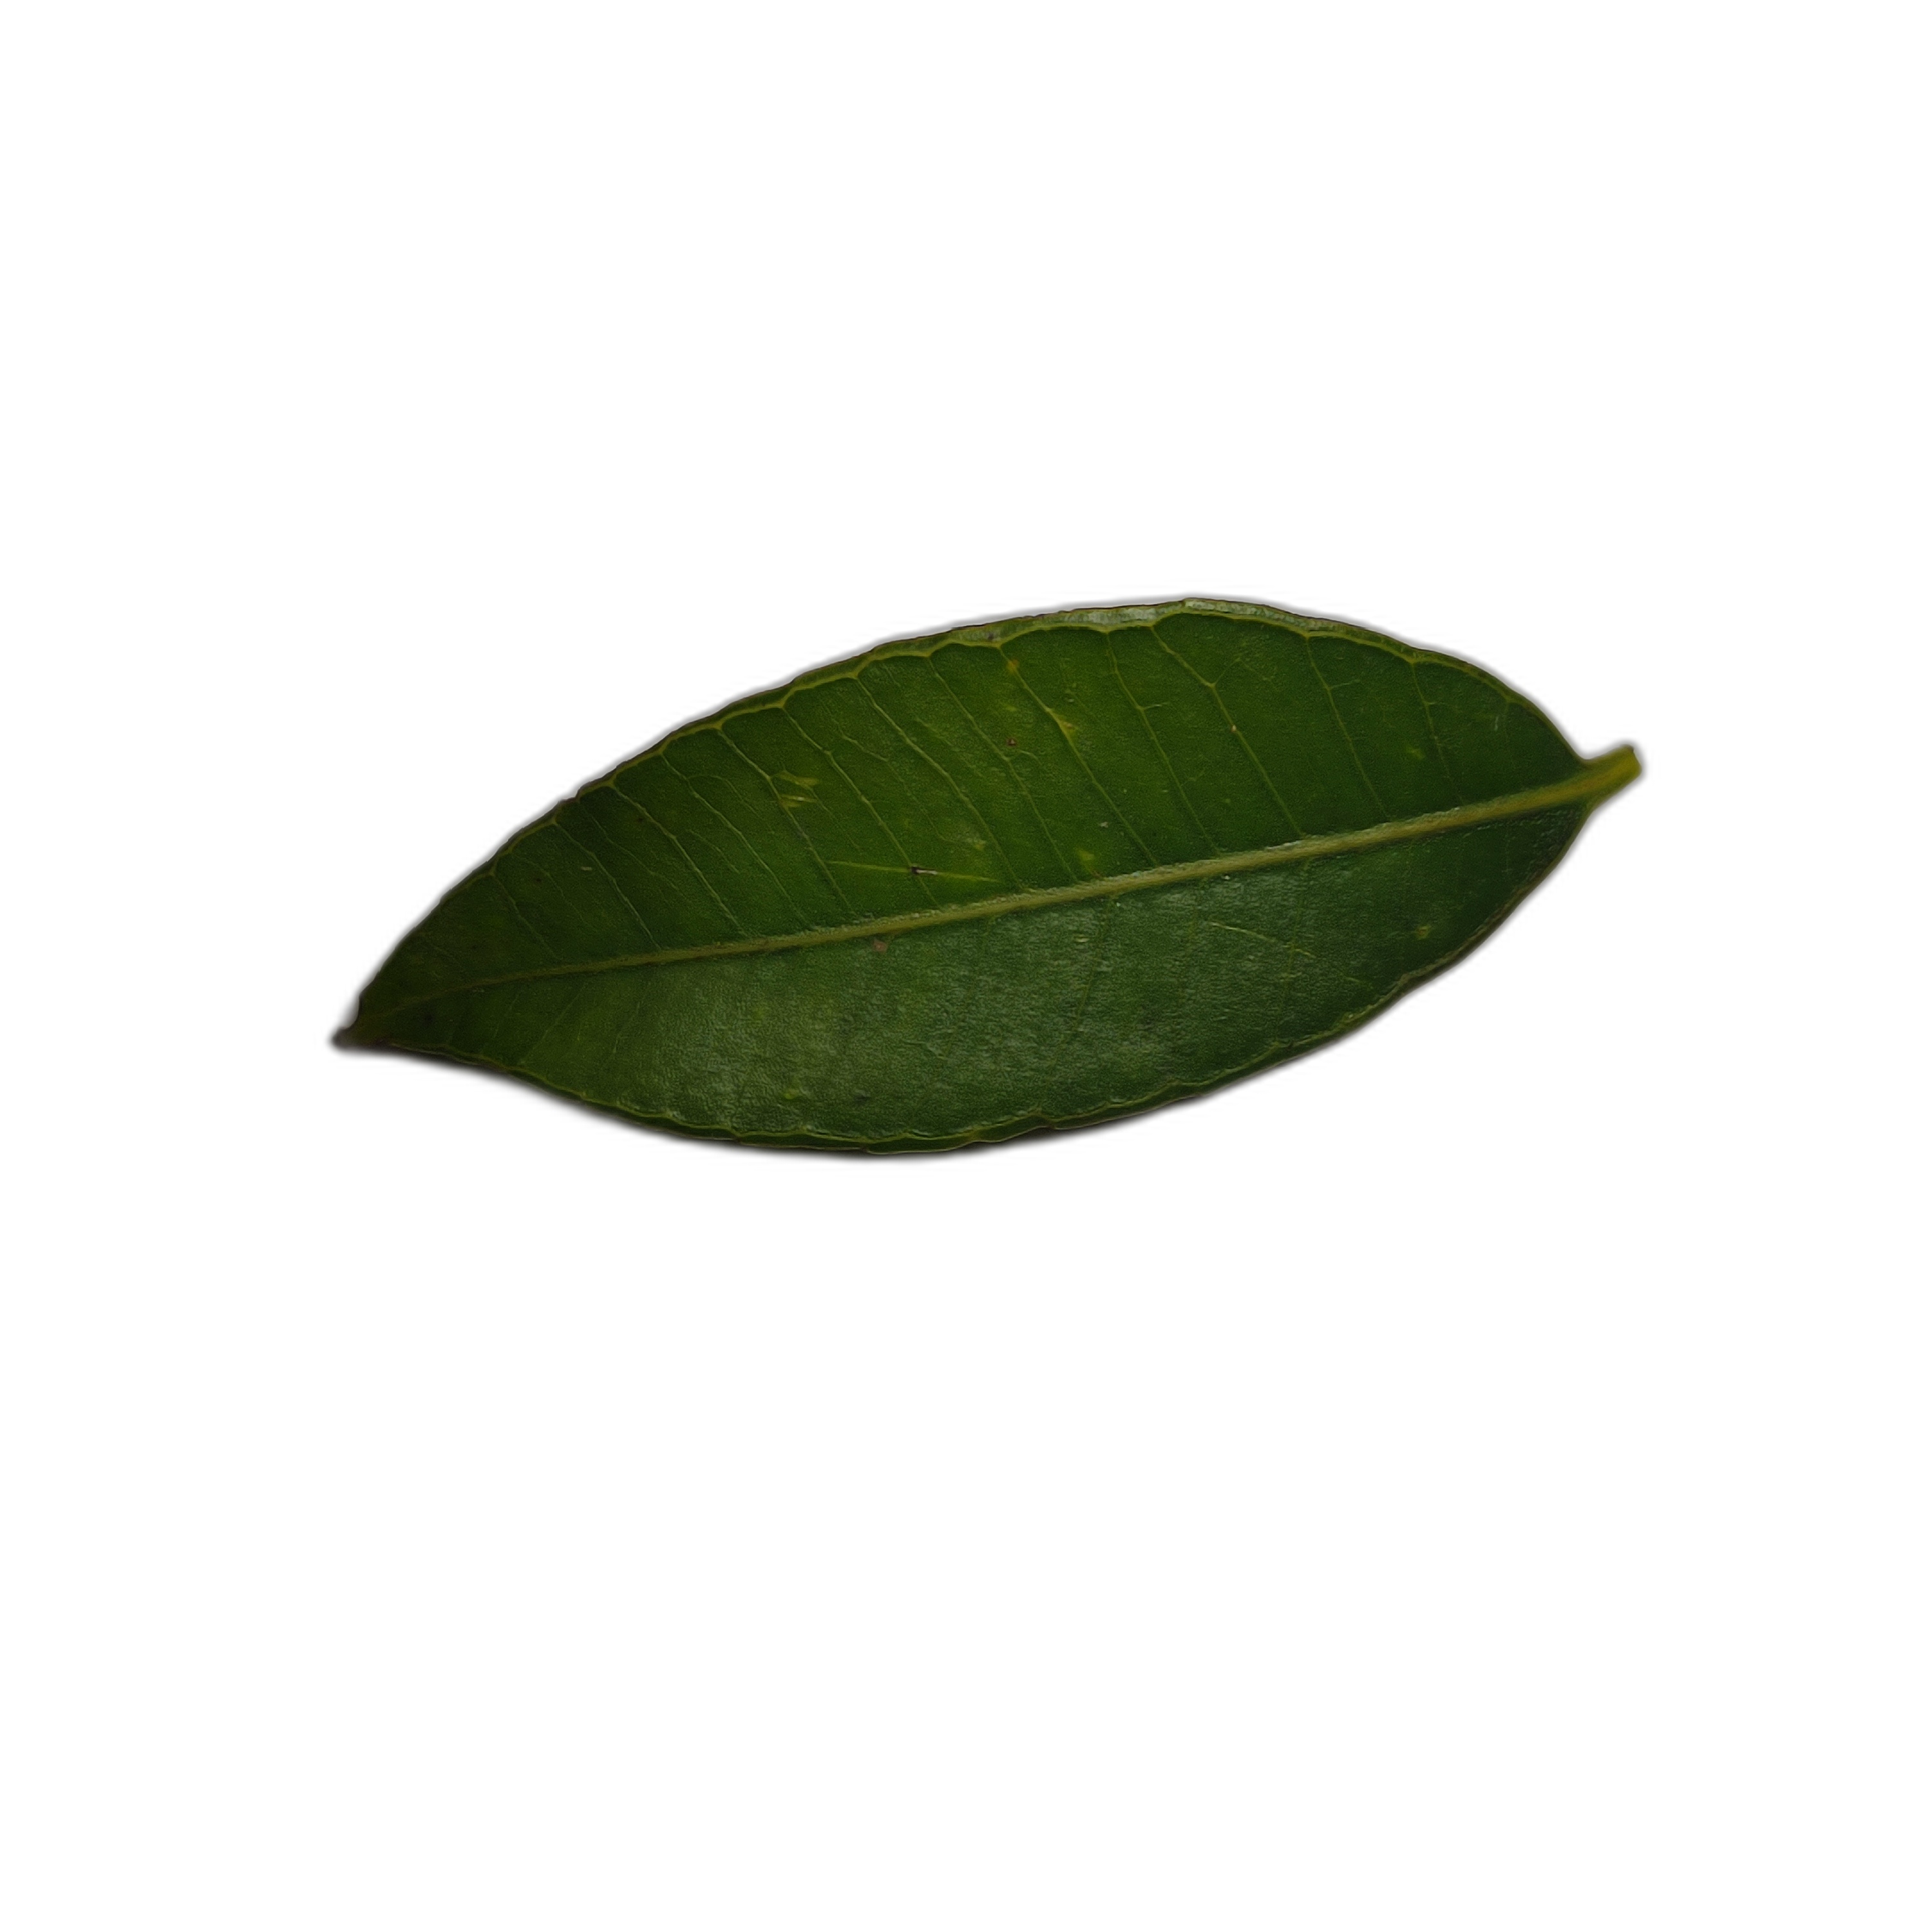
Label: healthy